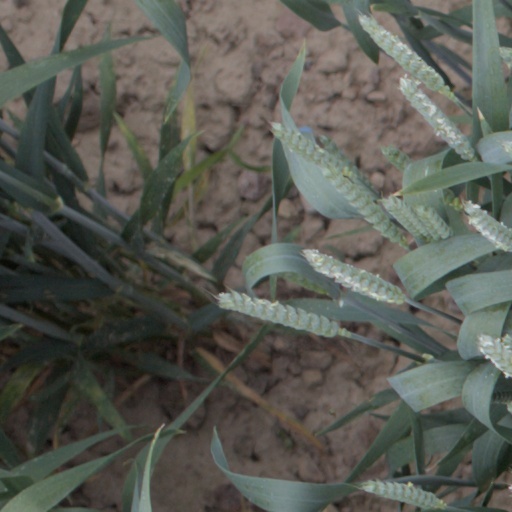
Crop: wheat